James Dyson

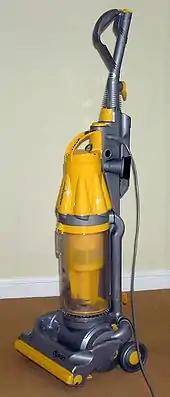
DC07 bagless Dyson vacuum cleaner

In the late 1970s, Dyson had the idea of using cyclonic separation to create a vacuum cleaner that would not lose suction as it picked up dirt. He became frustrated with his Hoover Junior's diminishing performance: the dust bag pores kept becoming clogged with dust, which reduced suction. The cyclone idea came from a sawmill that used cyclone technology.